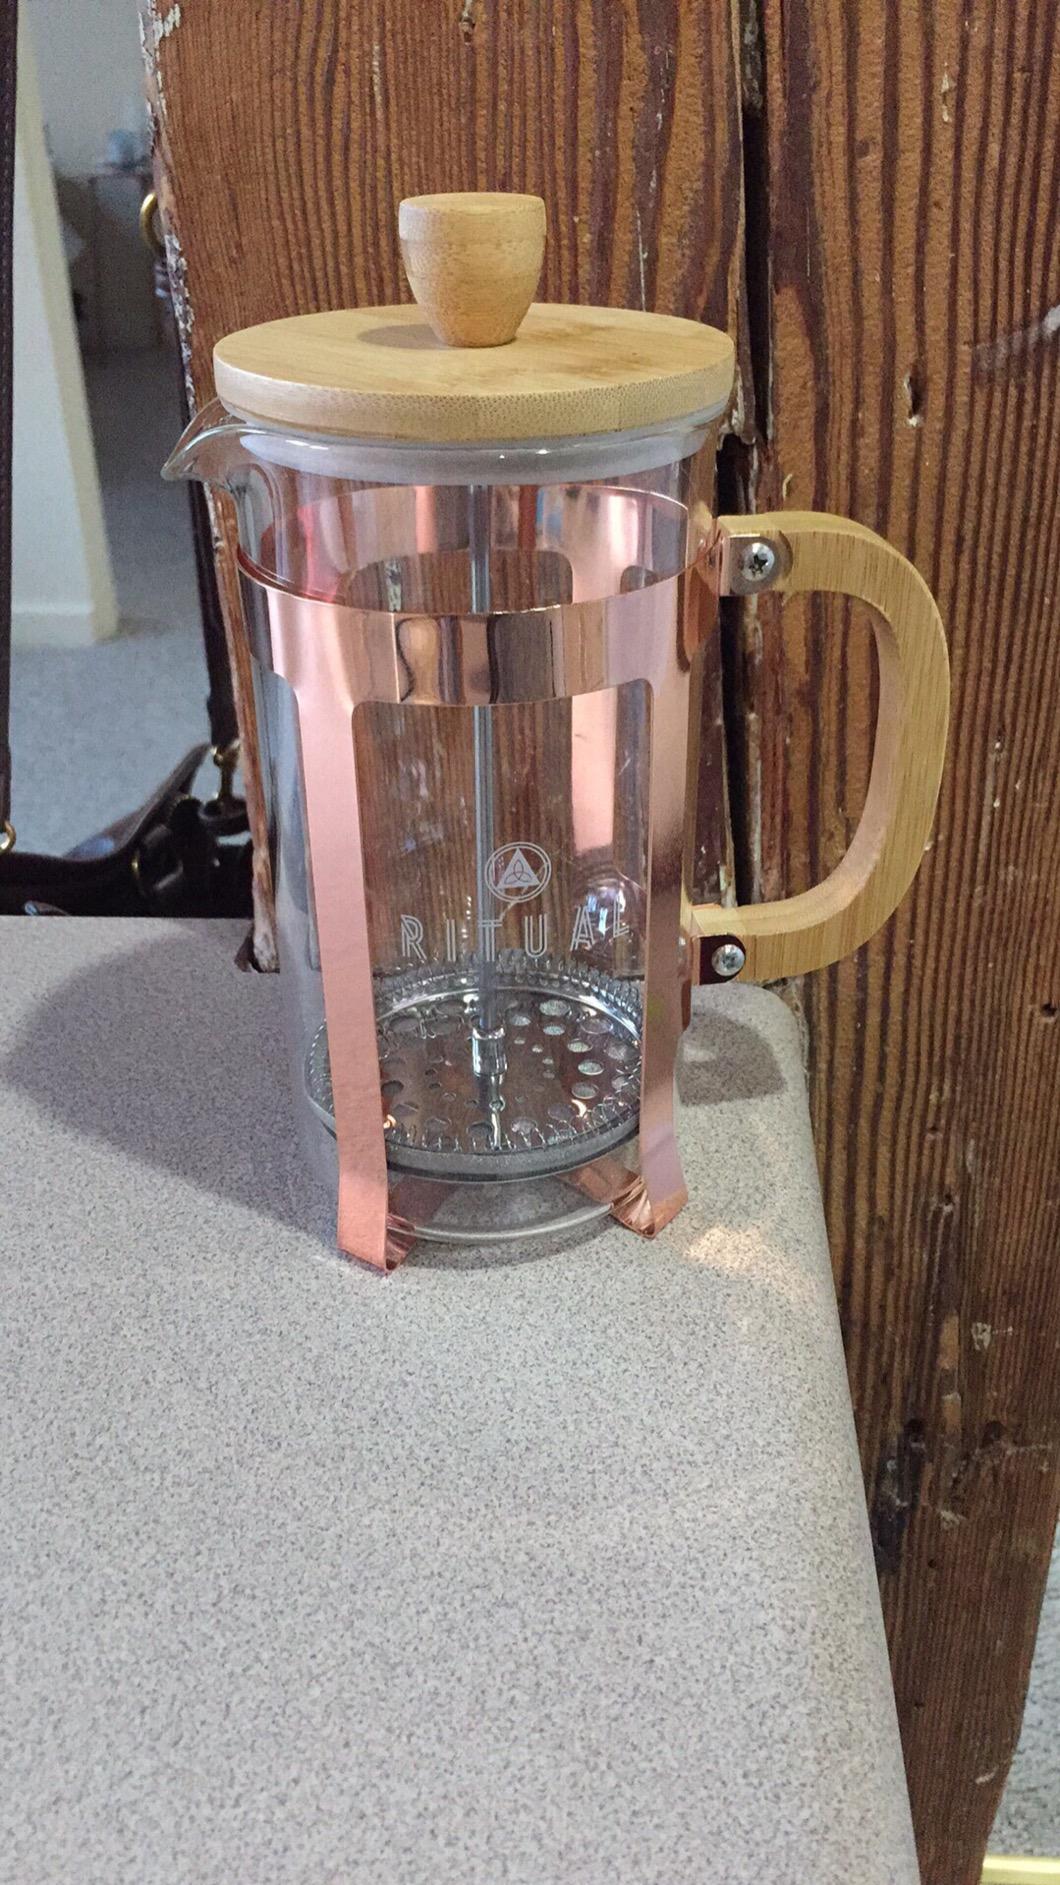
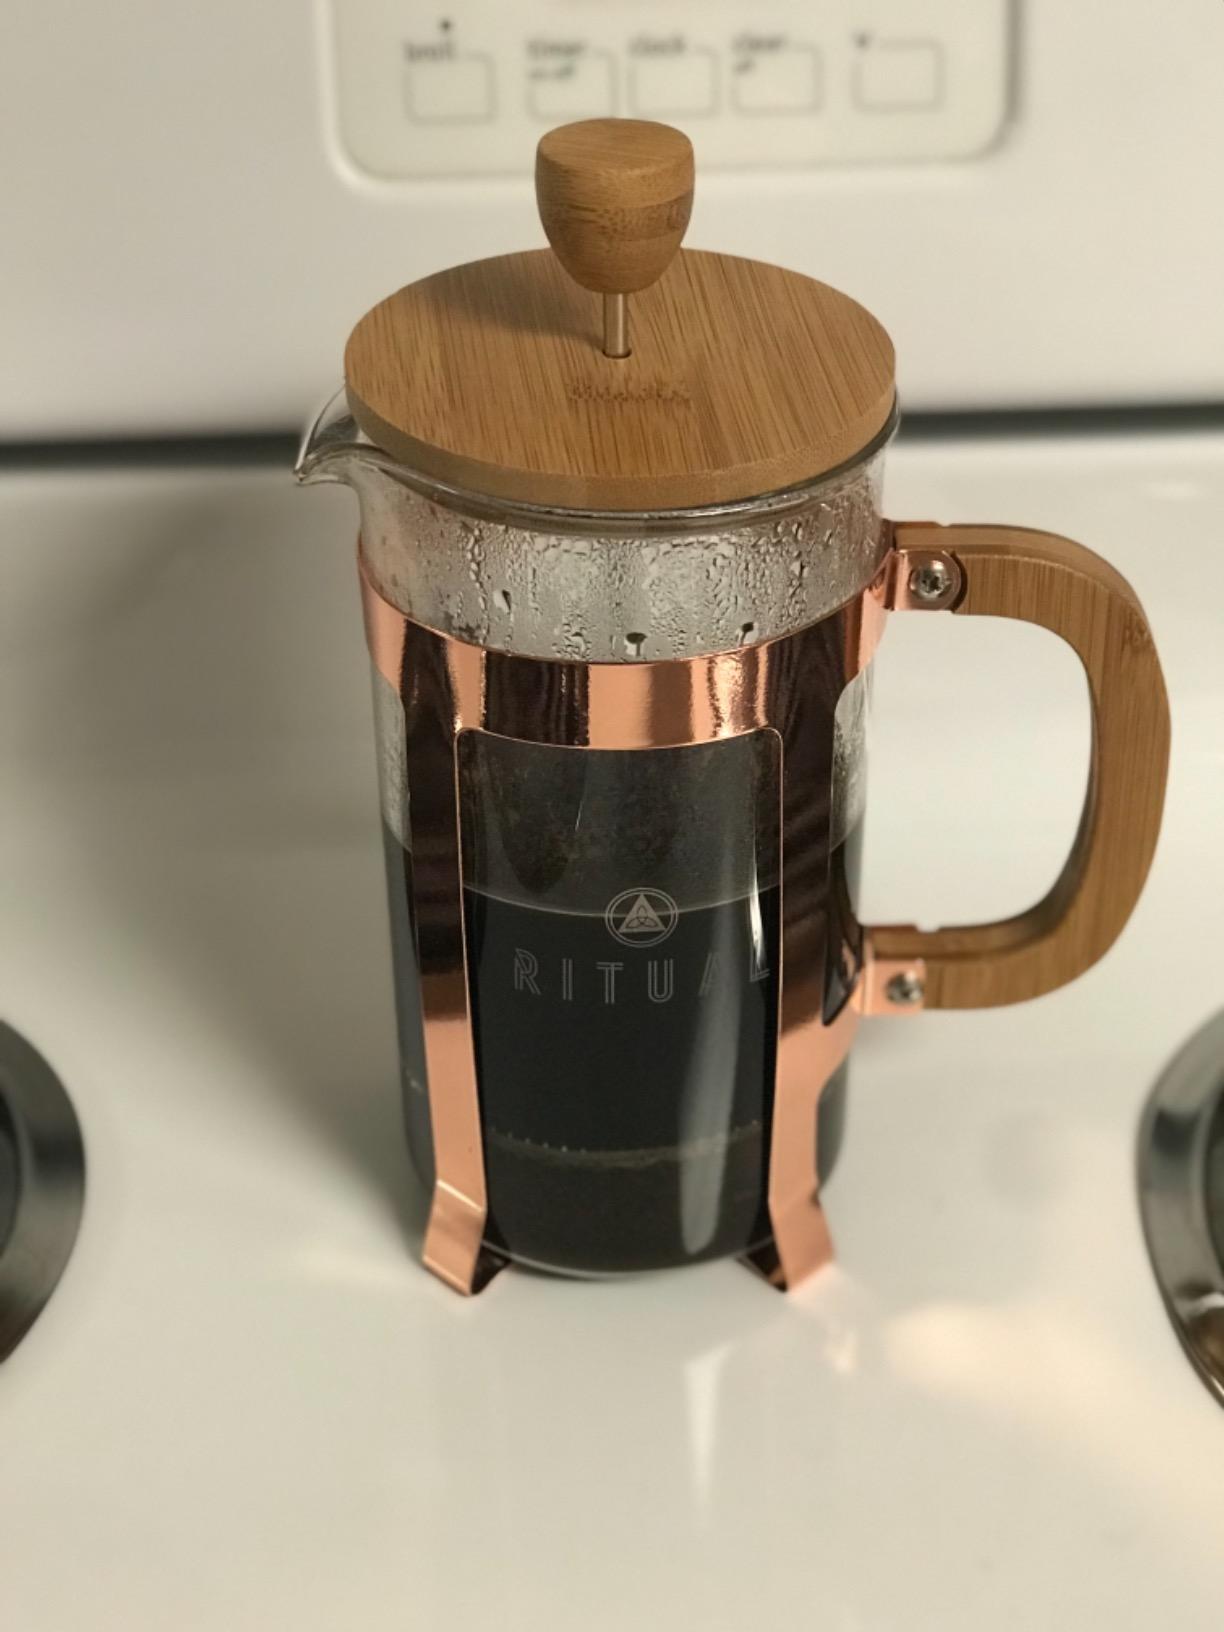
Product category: items_tea
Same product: yes